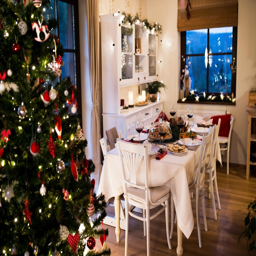
the average household will see people seated around the dinner table